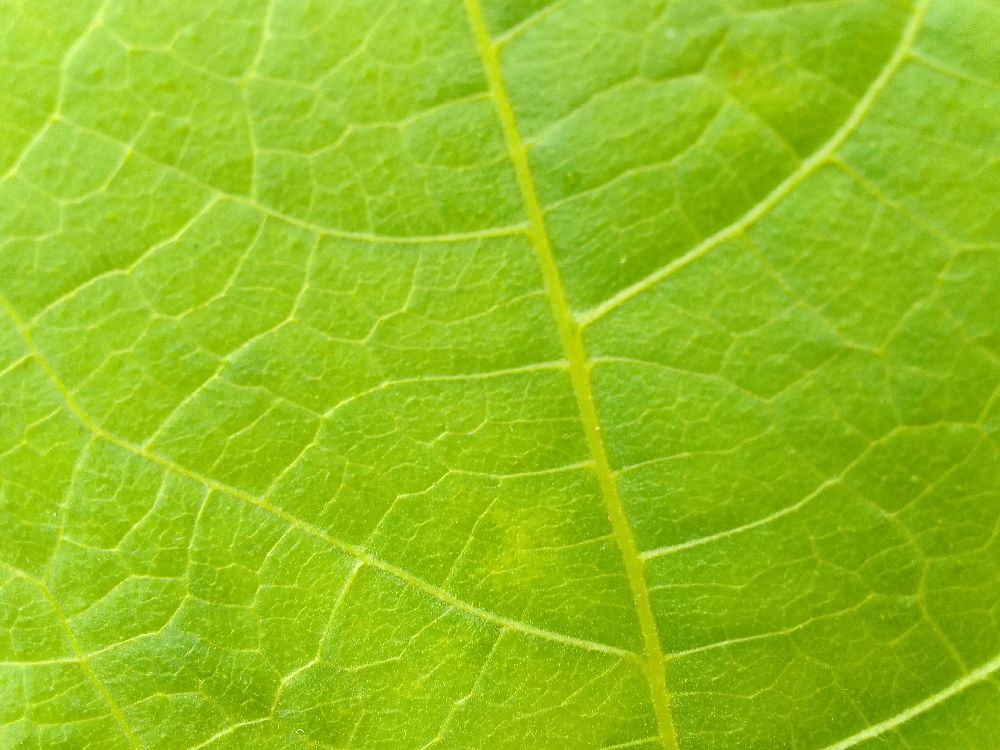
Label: healthy